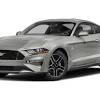
Vehicle type: Cars